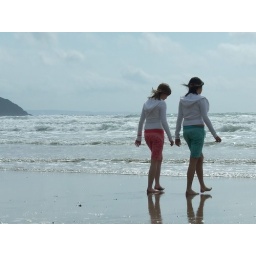
girls in the water